Hartford-Empire Co. v. United States

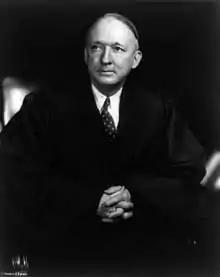
Justice Hugo Black dissented from the majority's modification of the relief that the trial court ordered

Justice Black concurred in the majority's sustaining the decree in part but dissented from many of the modifications. In his view: